Alexander von Kaulbars

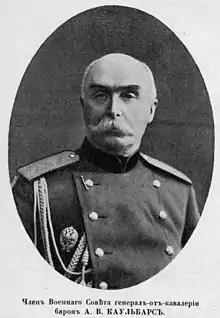
General Alexander von Kaulbars

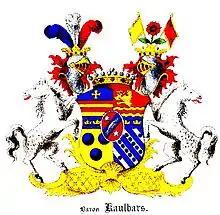
Coat of arms of the barons of the of 1751, in the Baltic Coat of arms book by Carl Arvid von Klingspor in 1882.

Alexander Wilhelm Andreas Freiherr von Kaulbars (25 January 1925) was a Baltic German military leader who served in the Imperial Russian Army during the late 19th and early 20th centuries. A noted explorer of Central Asia, he was also regarded as one of the original organisers of the Russian Air Force.